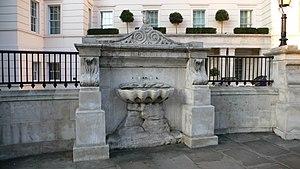
The Lanesborough est un hôtel 5 étoiles situé dans le centre de Londres. De style néo-classique, c’est un bâtiment classé de Grade II *.